Marie Lesueur

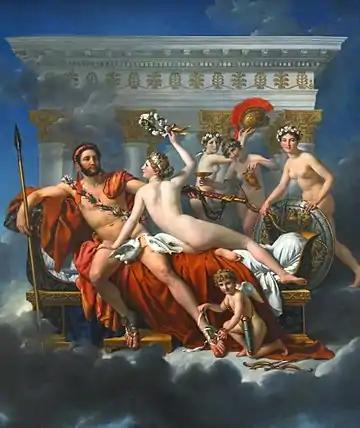
Jacques-Louis David, "Mars Being Disarmed by Venus" (Brussels) - Venus was modeled by Lesueur.

Marie Lesieur (8 October 1799, Paris – 6 April 1890, Ixelles, Brussels), known as Lesueur, was a French ballet dancer.